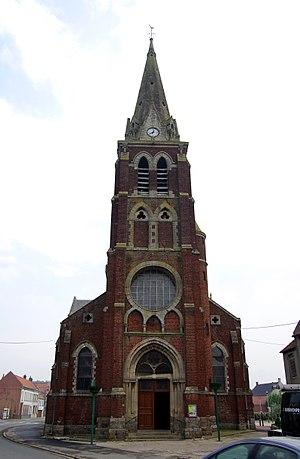
Busnes est une commune française située dans le département du Pas-de-Calais en région Hauts-de-France.